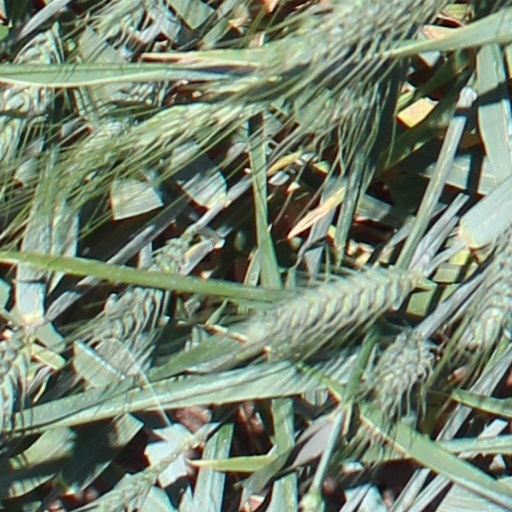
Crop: wheat